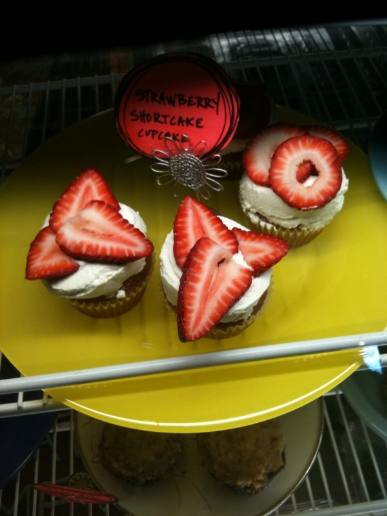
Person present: No